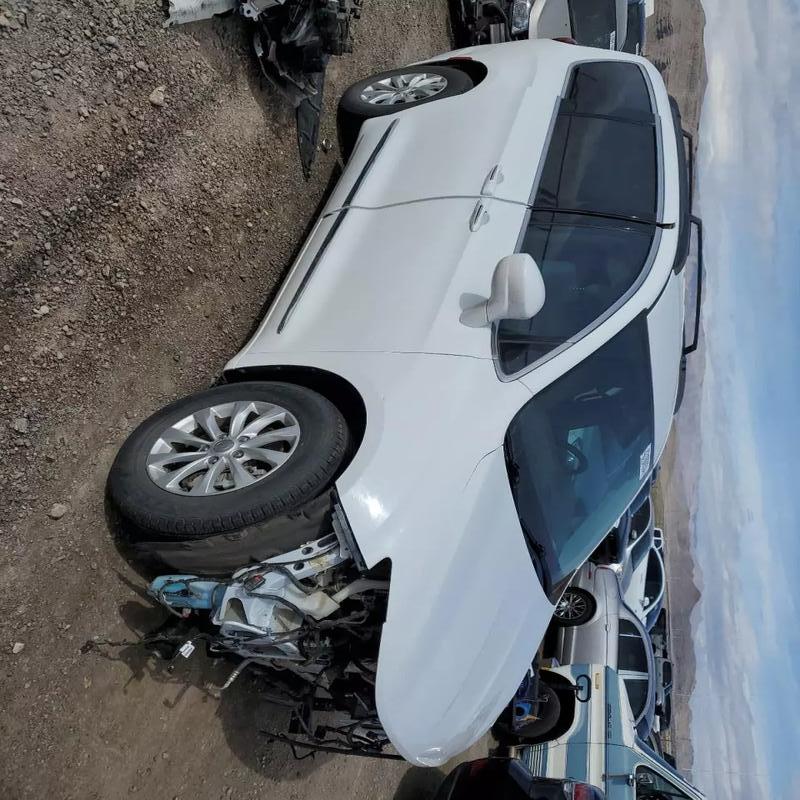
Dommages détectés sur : pare-choc avant, feu avant droit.
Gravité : majeur